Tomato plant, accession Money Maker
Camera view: tilt-top (135 deg); turntable rotation: 240 degrees
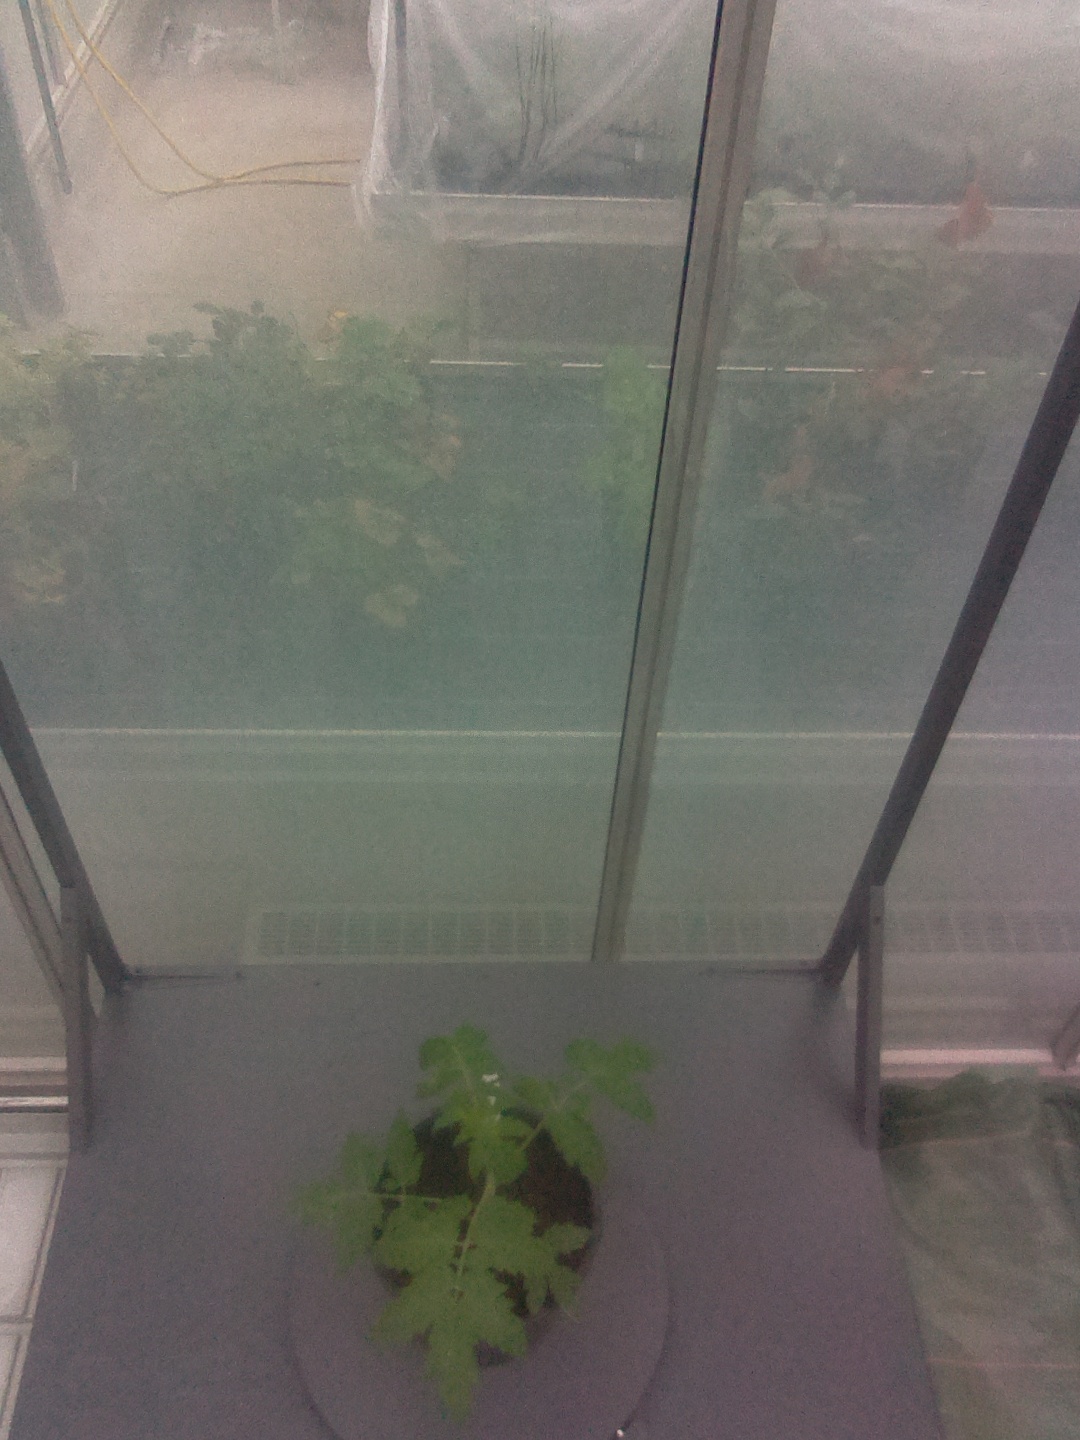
BBCH growth stage 13: 6 of true leaves visible